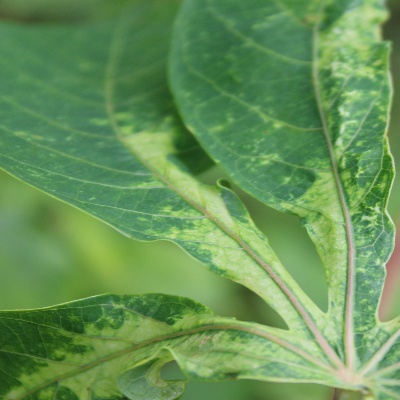
Crop: Cassava
Condition: mosaic